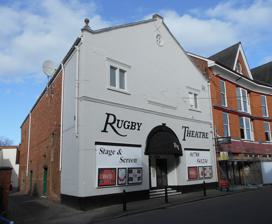
Building: Rugby Theatre
Country: United Kingdom
Year built: 1949
Amateur theatre in Warwickshire, England Rugby Theatre Website www .rugbytheatre .co .uk Rugby Theatre is an amateur theatre in Rugby, Warwickshire , located in Henry Street in the town centre. The building which the theatre is based in on Henry Street was first opened as a 550 seat cinema called The Empire in 1913, being renamed as The Scala in 1923. In 1946 the cinema was taken over by the rival Granada company and closed. In 1946 the Rugby Amateur Theatre Society was formed with the intention of founding a permanent theatre in the town, in 1947 they obtained the former cinema and set about converting it into a theatre, re-opening it as such in 1949. Among the founders of the theatre was Harry Pigott-Smith, father of famous actor Tim Pigott-Smith . Today the theatre society has over 500 members. The main theatre has 270 seats, and puts on up to twelve live shows a year, ranging from classical drama to musicals, as well as hosting musical entertainments, and showing up to 20 films a year in the small cinema. The theatre is a member of the Little Theatre Guild of Great Britain , as well as being affiliated to the National Operatic and Dramatic Association and the Association of British Theatre Technicians . See also Macready Theatre References